Graveyard Shift (1990 film)

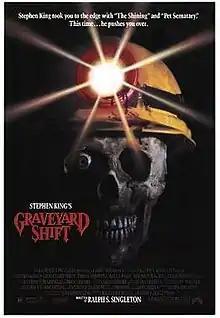
Theatrical release poster

Graveyard Shift (also known as Stephen King's Graveyard Shift) is a 1990 American horror film directed by Ralph S. Singleton, written by John Esposito, starring David Andrews, Stephen Macht, Kelly Wolf, and Brad Dourif, and based on the 1970 short story of the same name by Stephen King which was first published in the October 1970 issue of "Cavalier" magazine, and later collected in King's 1978 collection "Night Shift".